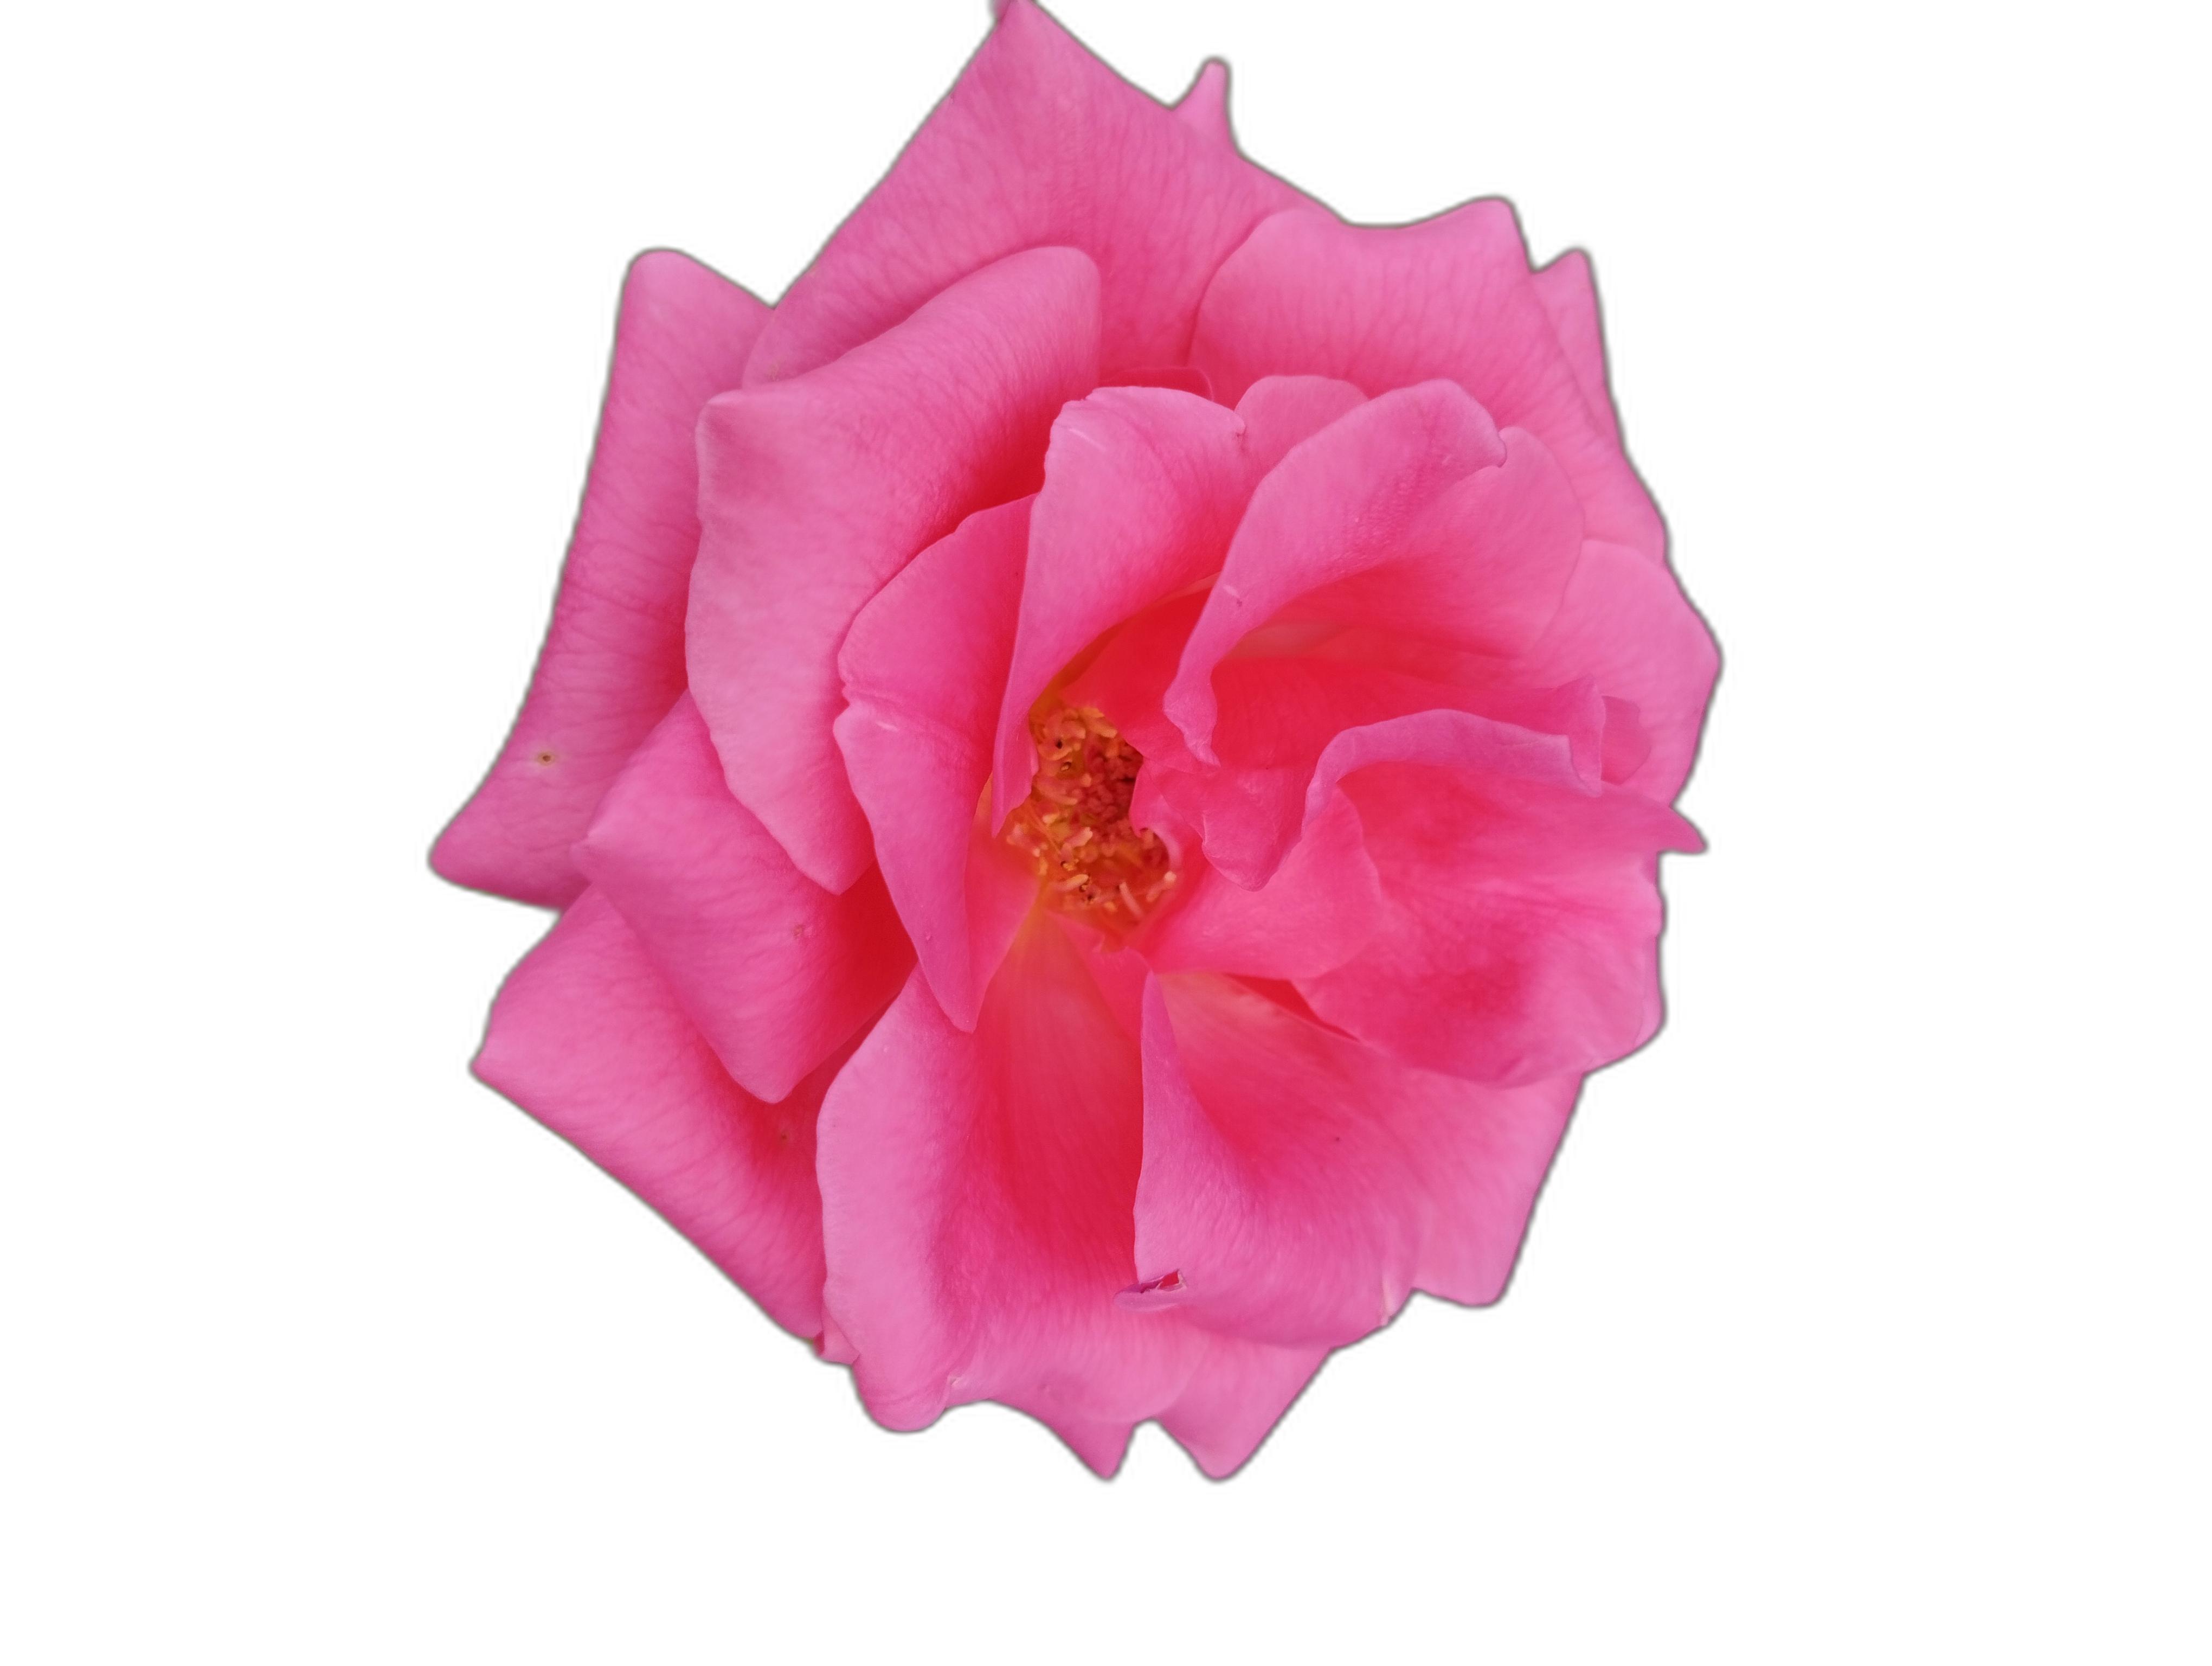
Label: Rose